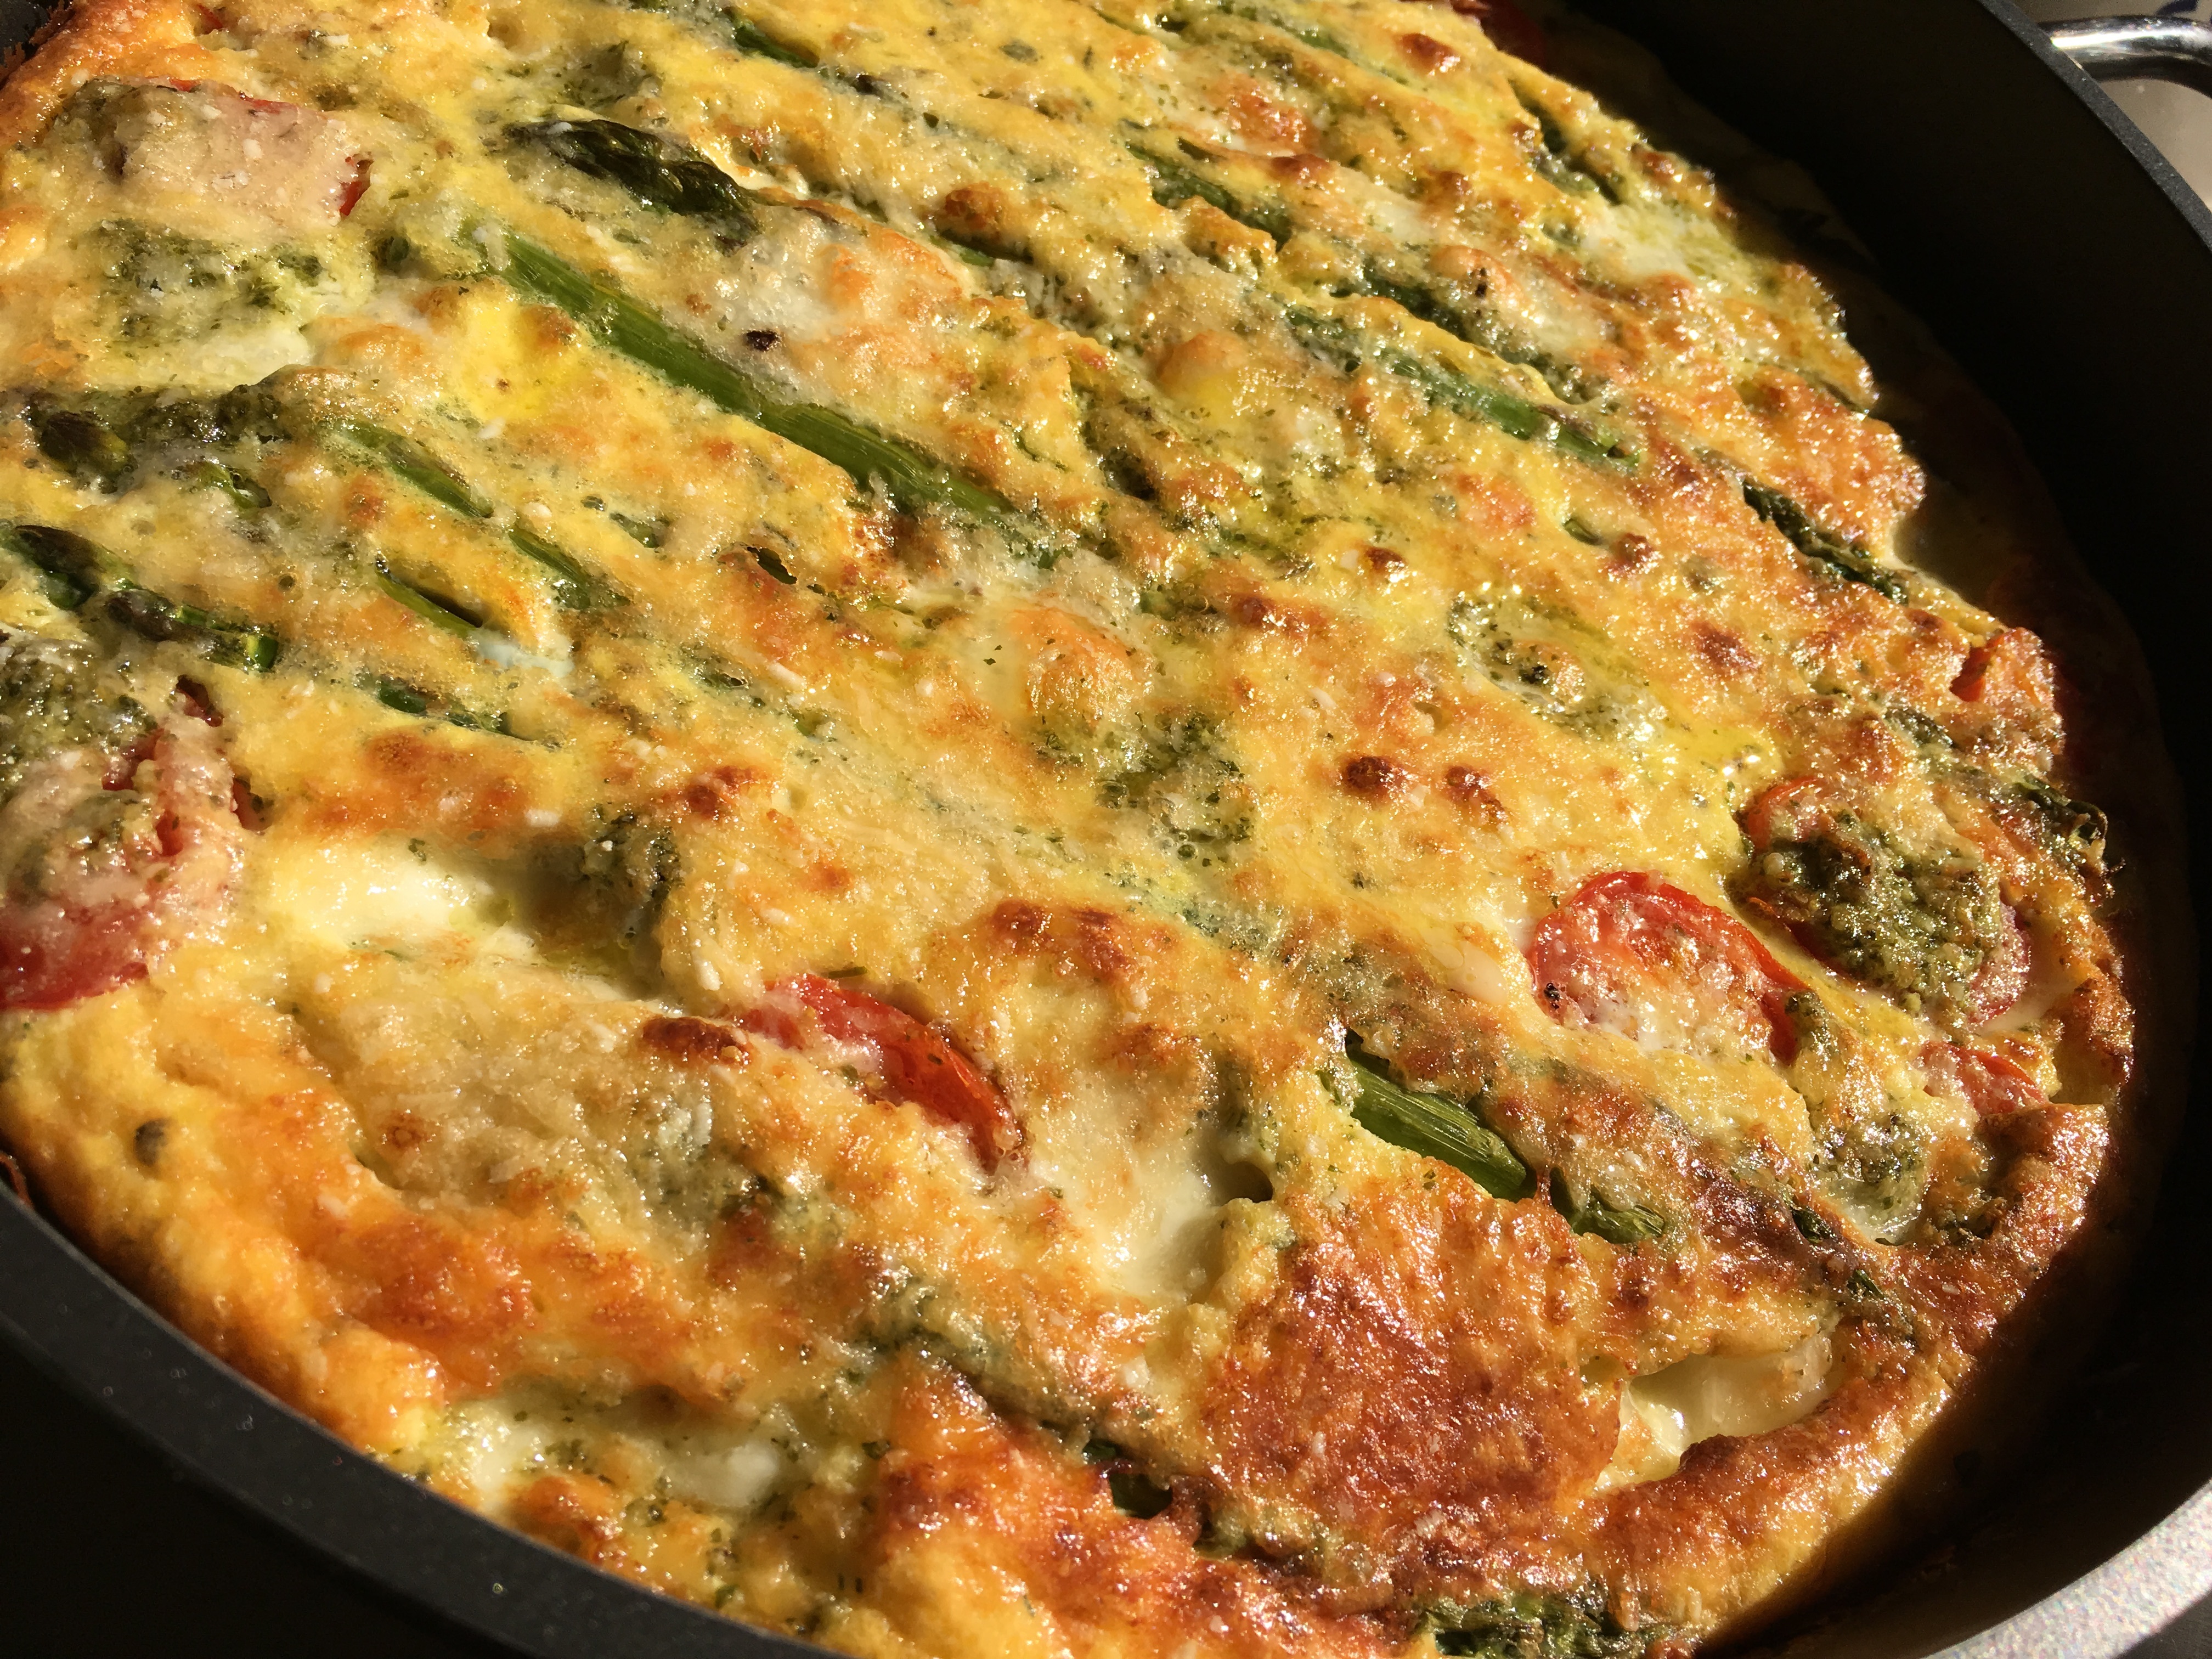
dish, meal, food, produce, vegetable, breakfast, dessert, cuisine, pie, eggs, quiche, baked goods, italian food, omelette, culinary arts, asparagus tart, vegetarian dishes, frittata, european food, zwiebelkuchen, tortilla de patatas, jeon